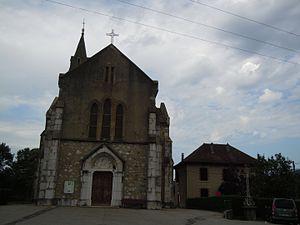
Façade de l'église de Saint-Bueil en Isère
Saint- Bueil une commune française située dans le département de l'Isère en région Auvergne-Rhône-Alpes.